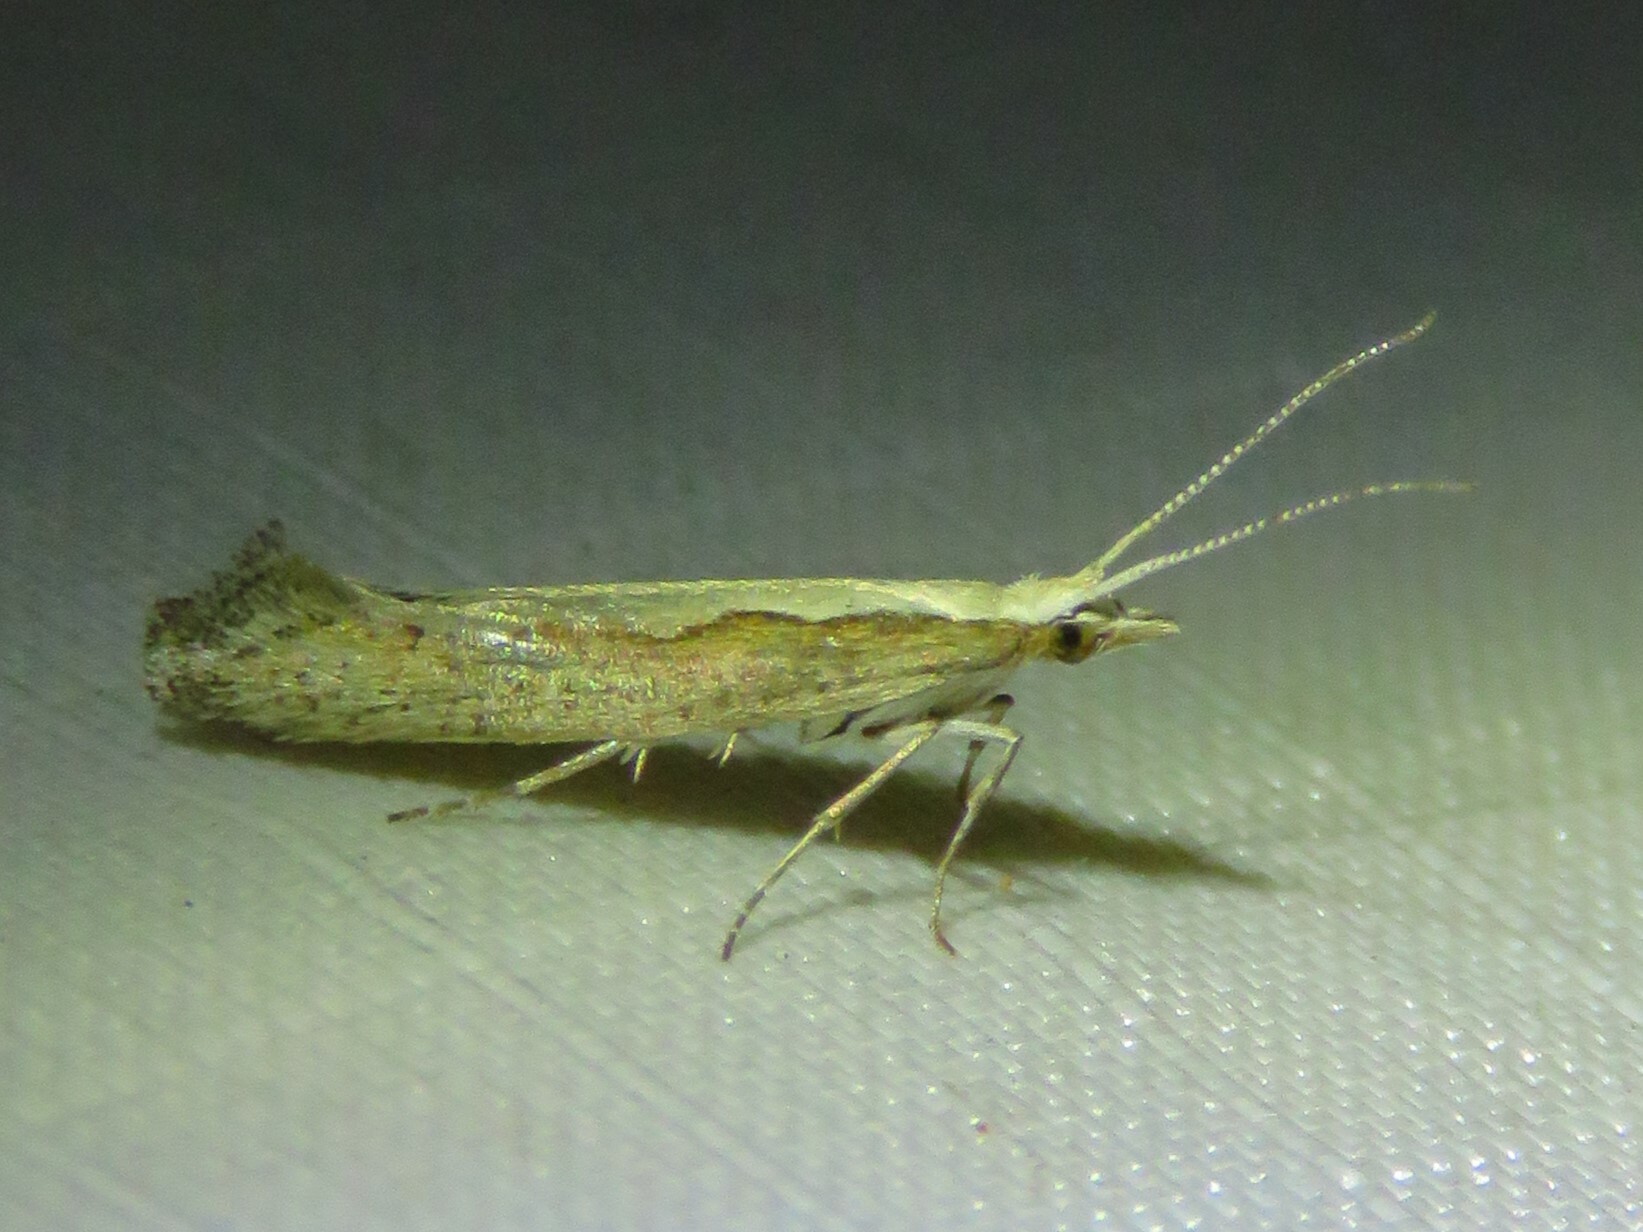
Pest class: diamondback_moth